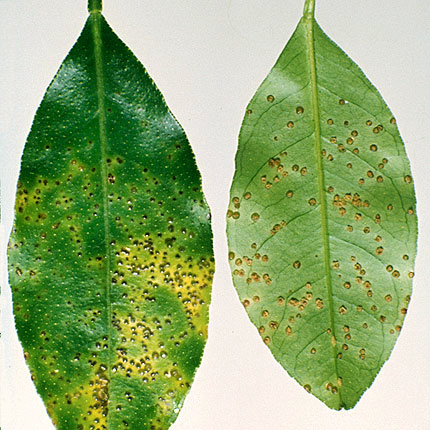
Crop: unknown
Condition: citrus_citrus_canker